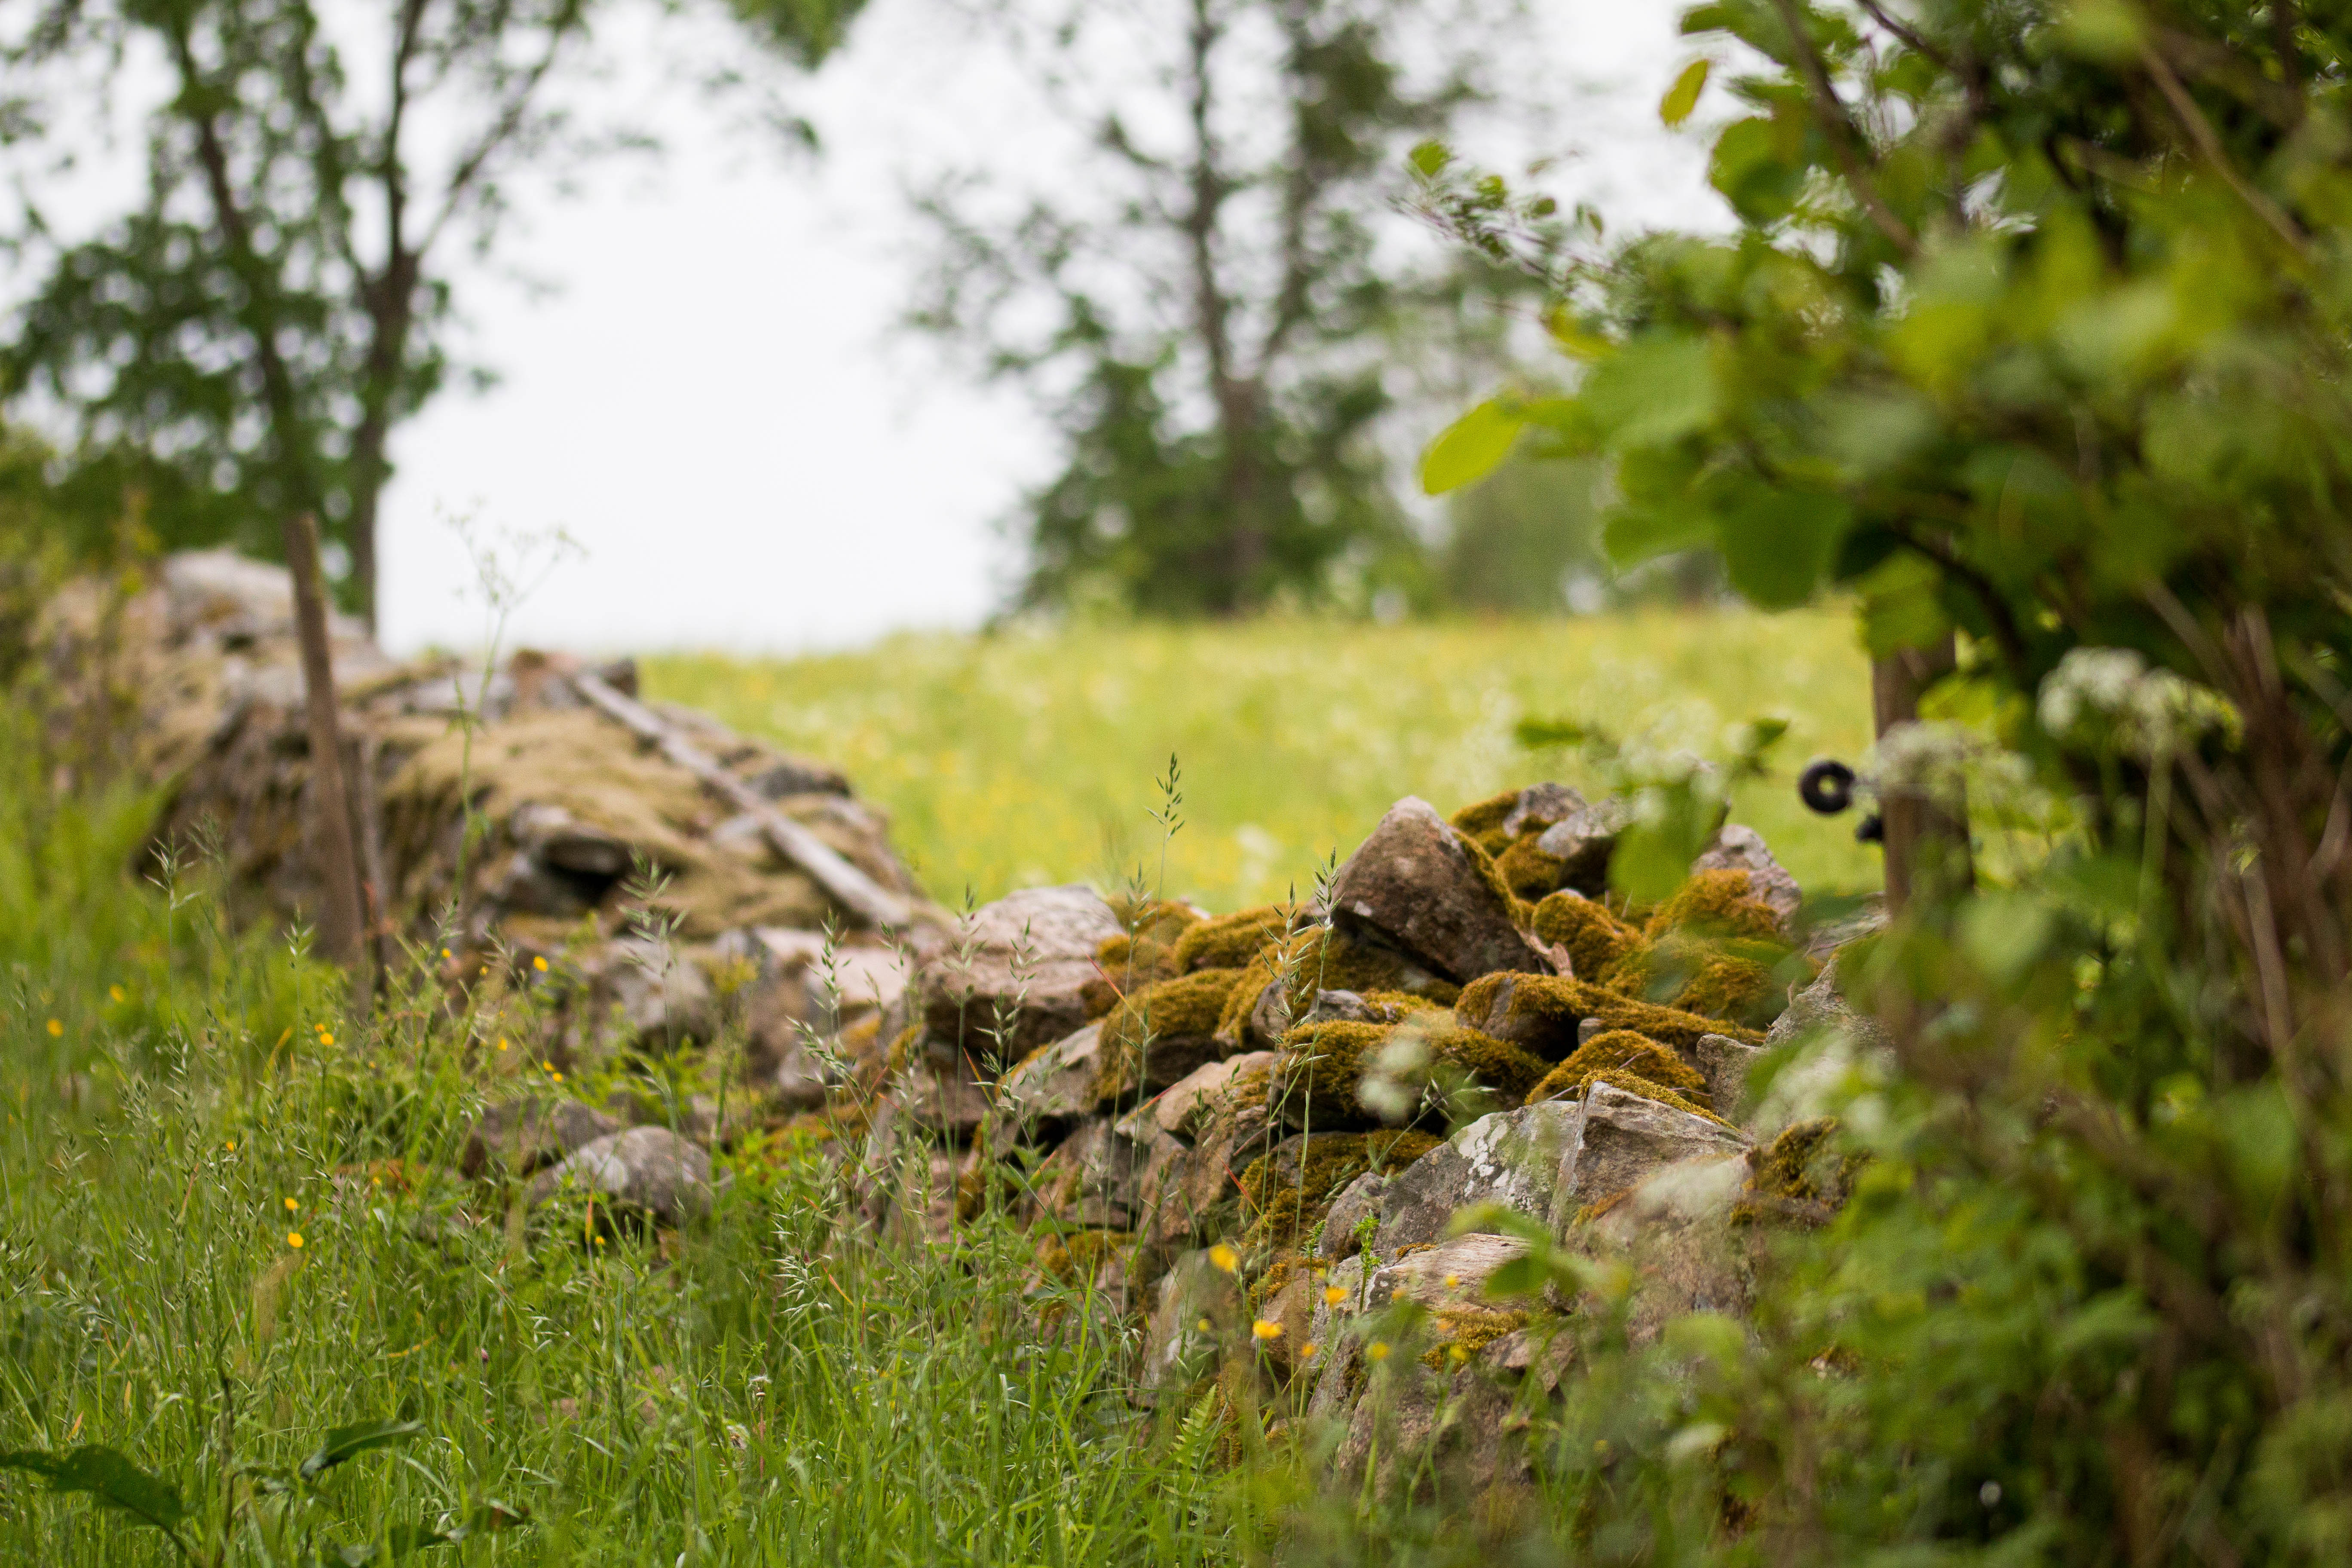
sweden, stones, fence, fields, nature, natural landscape, grass, green, vegetation, tree, wildlife, plant, forest, landscape, rock, woodland, photography, wood, pasture, soil, grassland, meadow, non vascular land plant